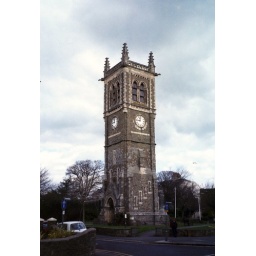
Church clock tower in Folkestone.